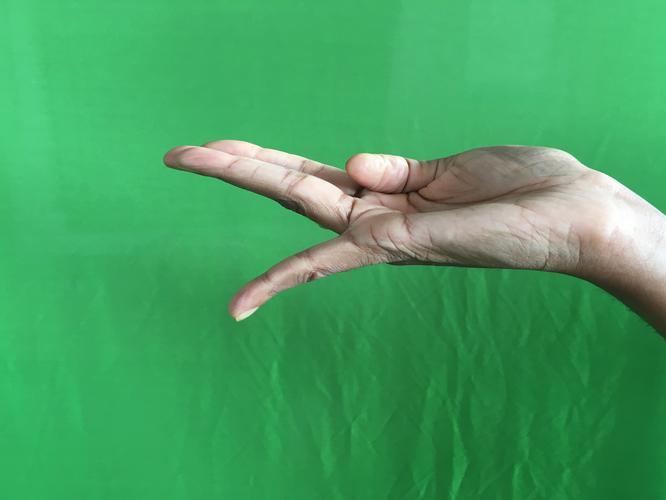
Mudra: Chaturam
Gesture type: single_hand